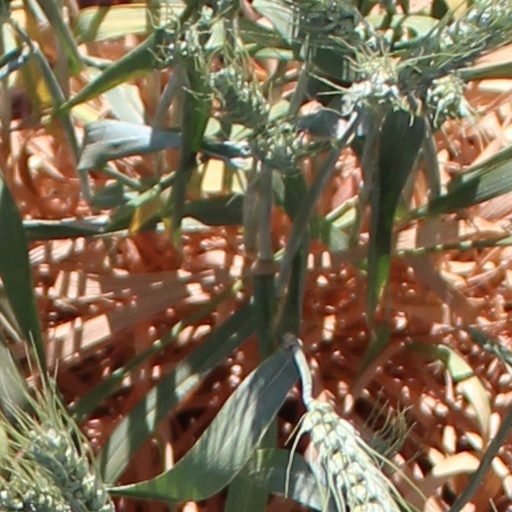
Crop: wheat